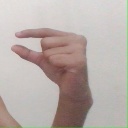
अक्षर: ग